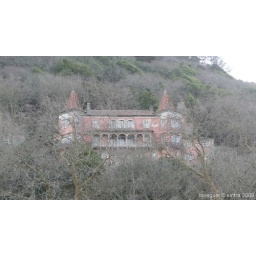
an hill house over sintra's mountain (portugal).